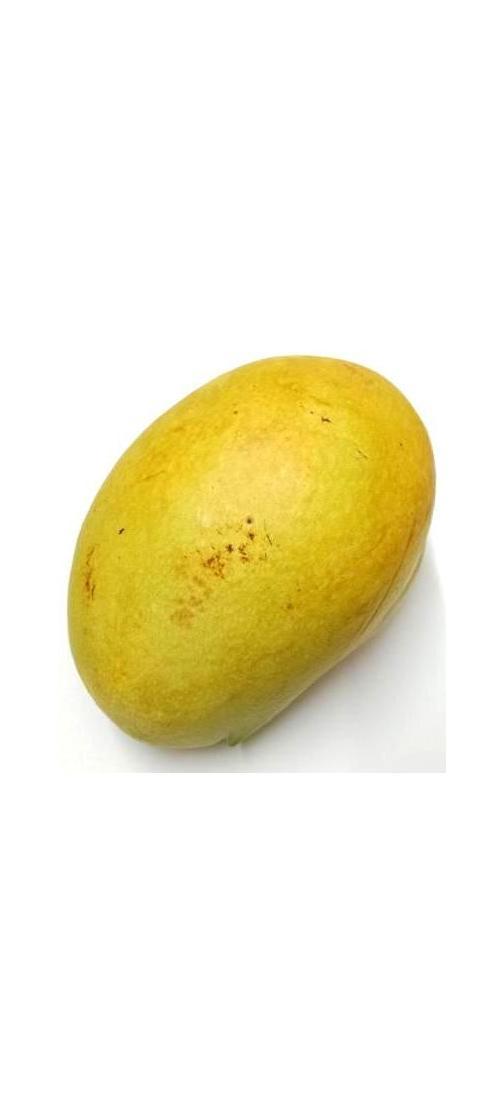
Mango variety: Bari-11